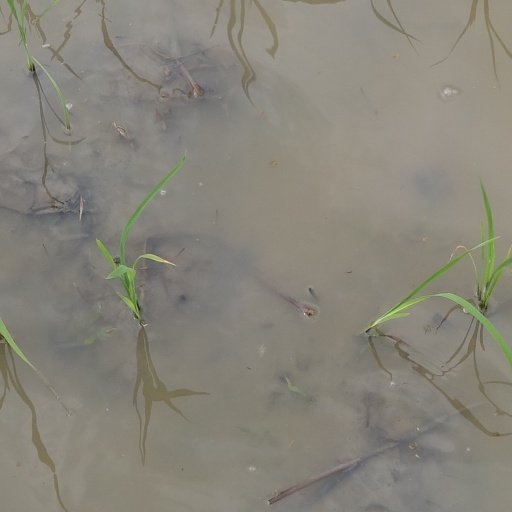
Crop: rice